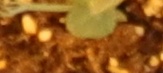
Label: Field Pea